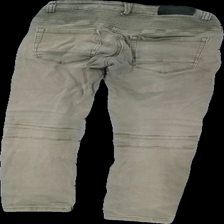
View: back
Type: Jeans
Category: Children
Brand: Not in the list
Brand text on label: denimday
Colors: Grey
Material: 100% cotton
Cut: Regular
Size: 158
Season: All
Trend: Denim
Holes: Major
Damage: hål
Damage location: top center
Damage 2 location: bottom center
Price range: <50
Recommended usage: Export
Description: grå jeans med flera hål på rumpan